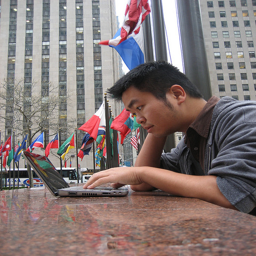
A man sits outside on a small laptop.
A man is working on a laptop in the city with flags in the background.
A man ponders important data on his laptop.
A person that is on his computer in the street.
A man siting at a granite table working on his computer.